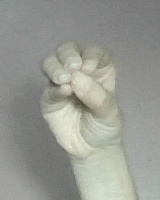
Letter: ha